Cléry, Savoie

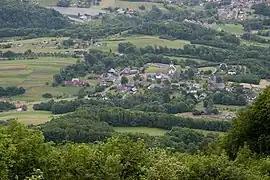
A panoramic view of the village of Cléry

Cléry is a commune in the Savoie department in the Auvergne-Rhône-Alpes region in south-eastern France.